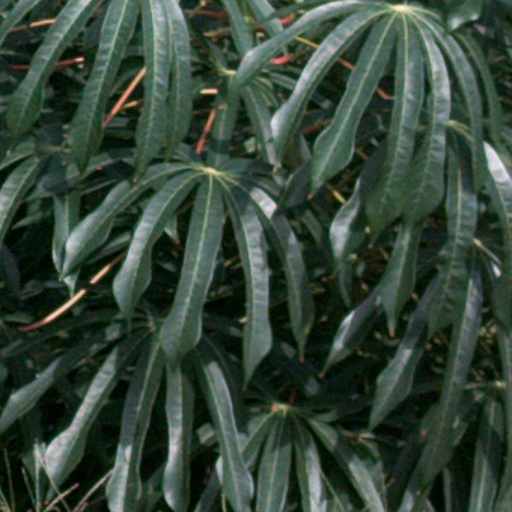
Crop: cassava